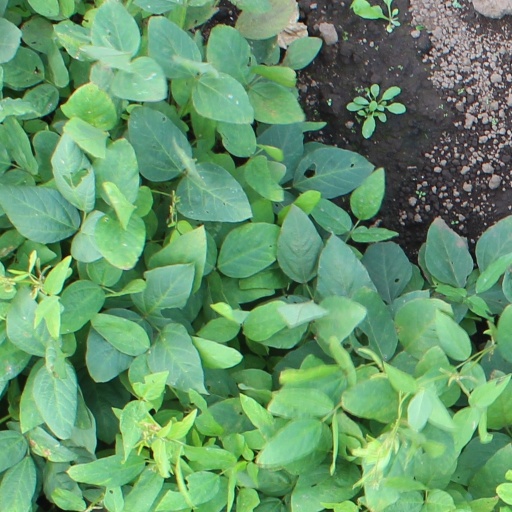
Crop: soybean